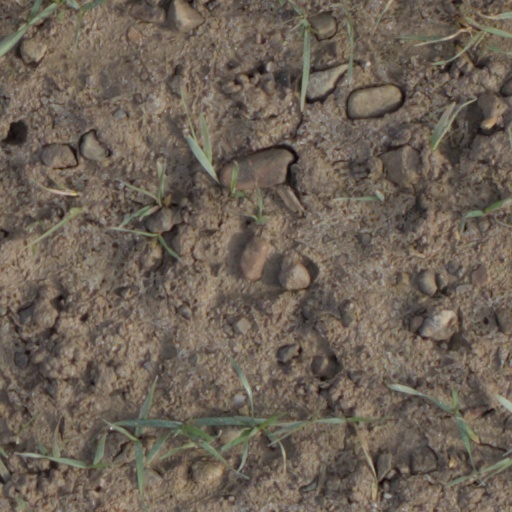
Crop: wheat